Thiraiyin Marupakkam

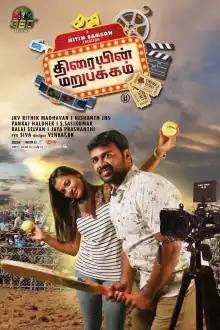
Official poster

Thiraiyin Marupakkam is a 2023 Indian Tamil-language crime thriller film written, produced, and directed by Nitin Samson. The film stars Mohammed Ghouse and Hema Genelia with Natarajan Manigandan, Nitin Samson, and Sree Risha in supporting roles. The film's music is composed by Anil Nalan Chakravarthy and Rithik Madhavan, while the cinematography is handled by Nitin Samson and editing is by Nishanth Samson.